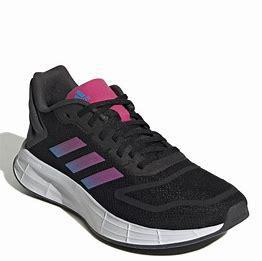
Brand: Adidas
Model: Duramo SL Lauf